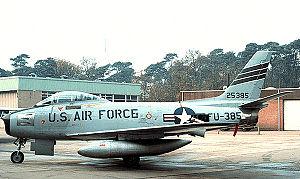
Bitburg Air Base est une ancienne base aérienne de l'USAFE située à proximité de la ville de Bitburg en Allemagne, aujourd'hui fermée.